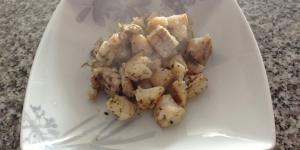
cubos de merluza salteados en oregano seco